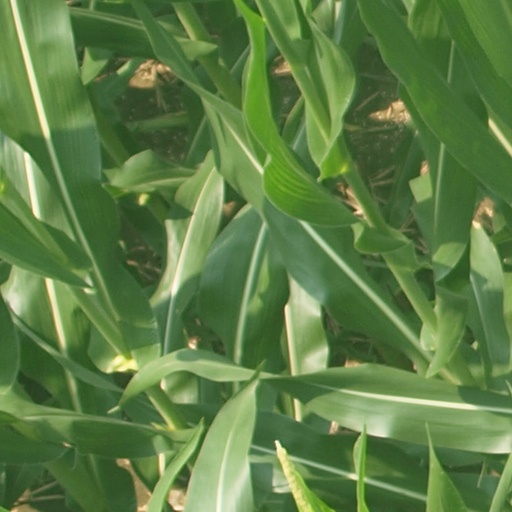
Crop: maize; corn